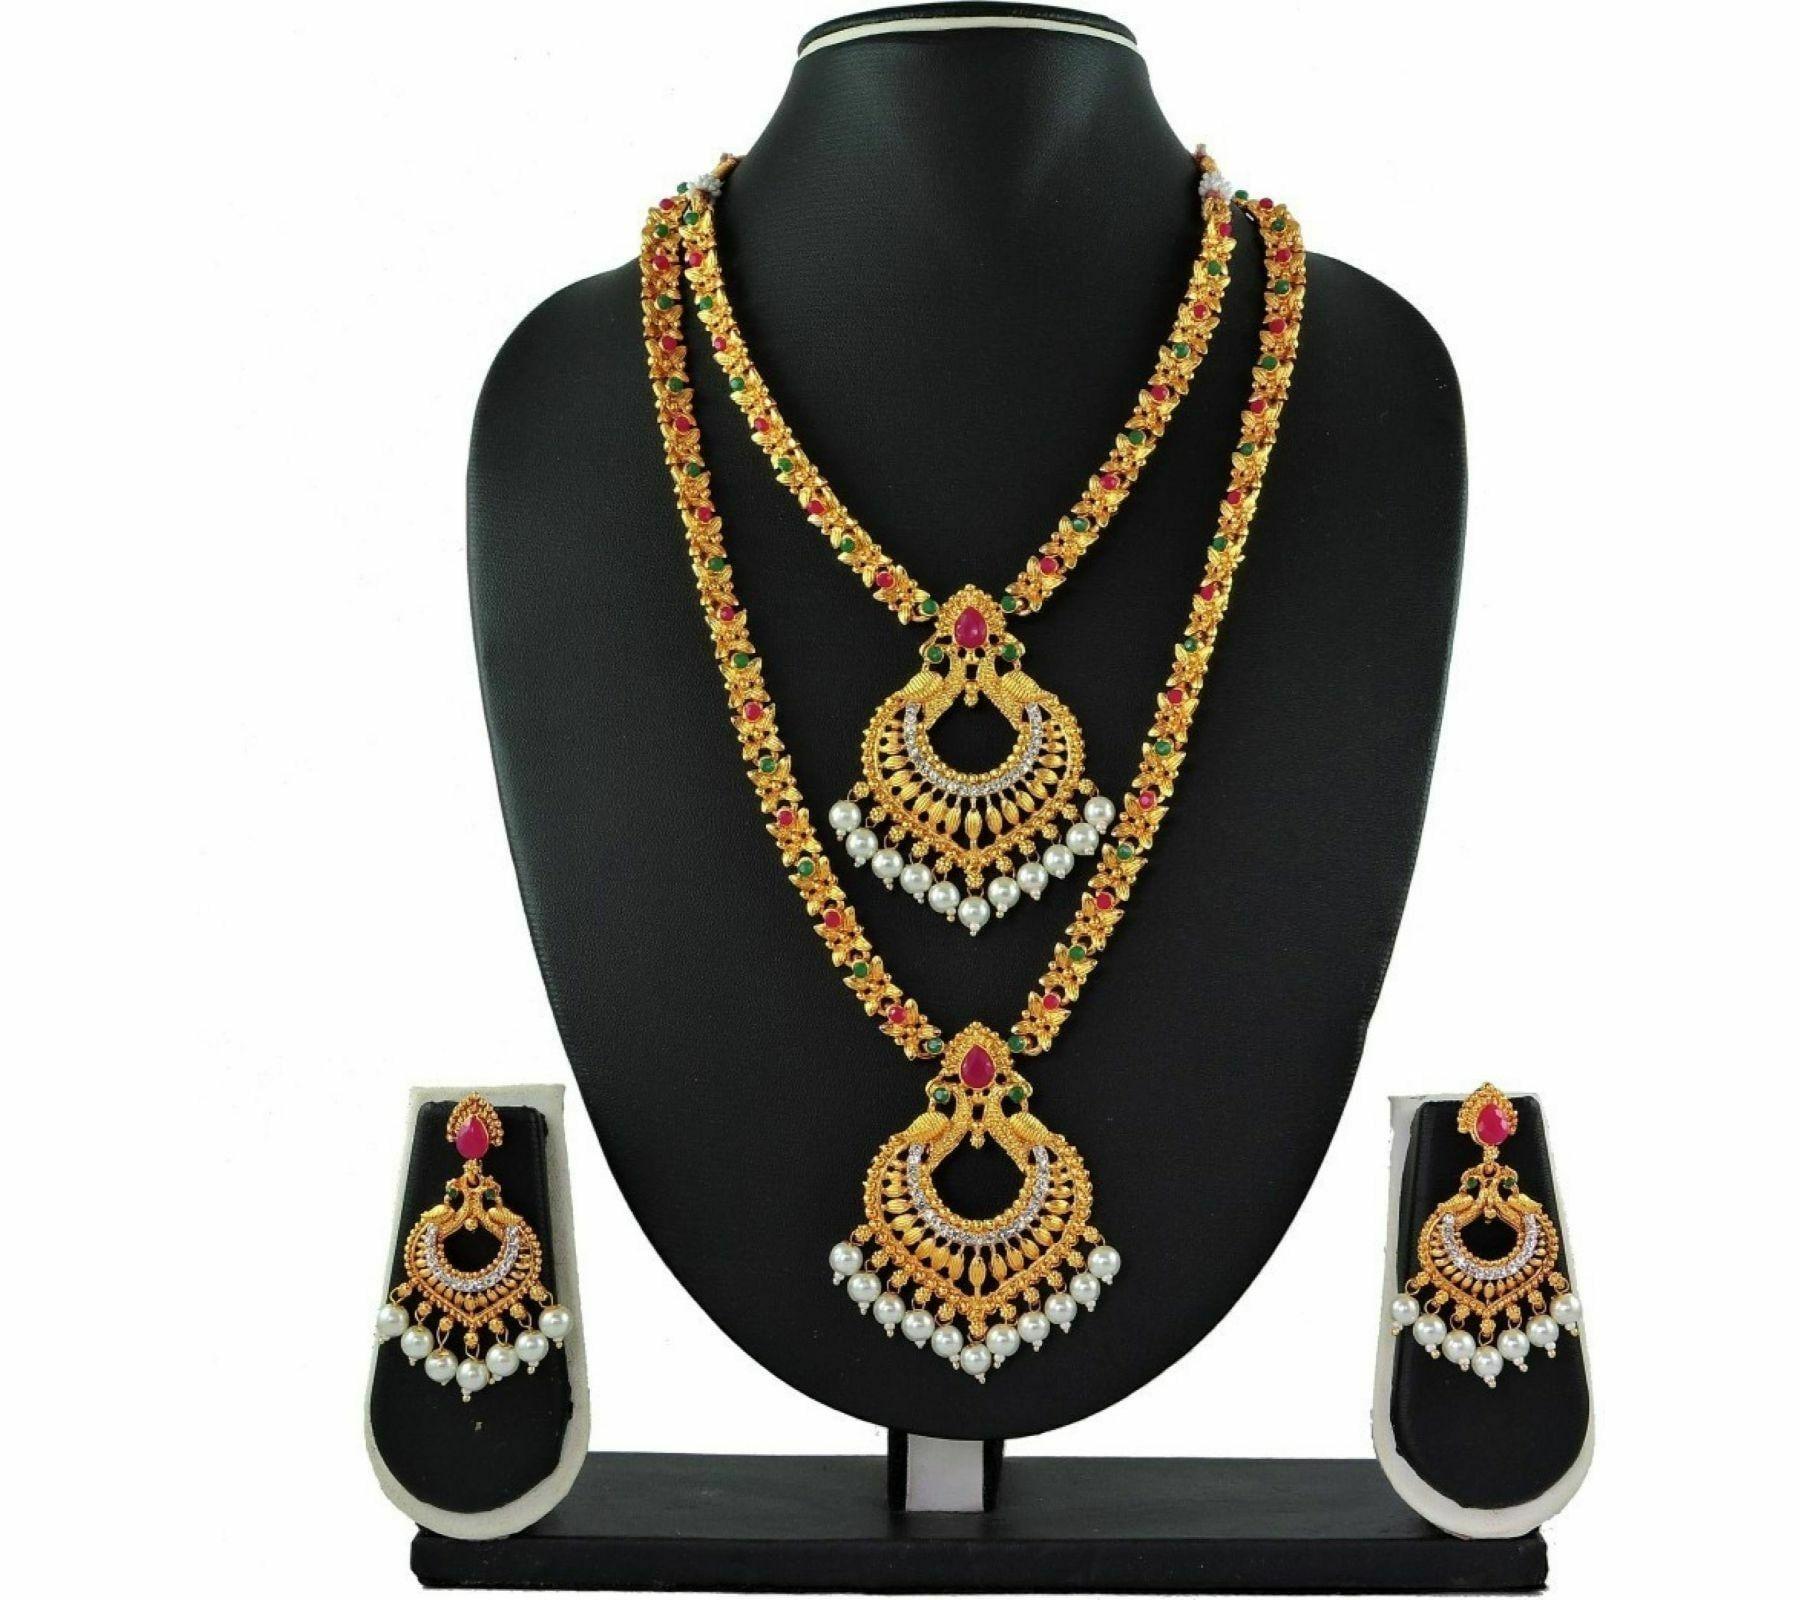
 Gyaan Jewels Handmade Copper Earring and Necklace Set Gold (Girls, Women) (Pack of 1) Free Size
Type: Necklaces
Brand: Gyaan Jewels
Price: Rs. 494
 Gyaan Jewels Handmade Copper Earring and Necklace Set Gold (Girls, Women) (Pack of 1)
Features: These are very easy to use being lightweight and has a design which makes it very comfortable,Superior quality and skin friendly,Made from premium quality material this product assures to remain in its original glory even after years of usage,Perfect gift ideal valentine, birthday, anniversary gift your loved ones
Included: 2 Necklace, 1 PAIR EARRINGS